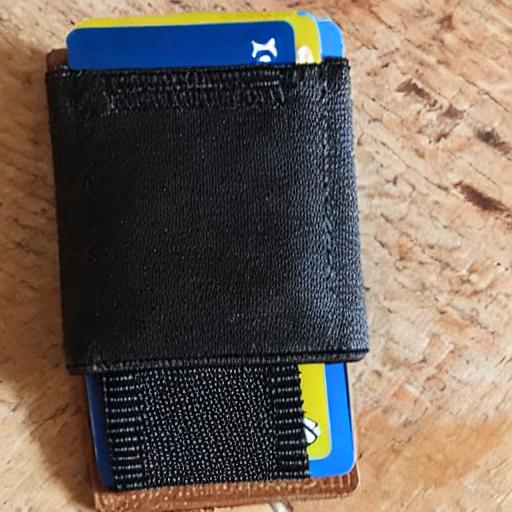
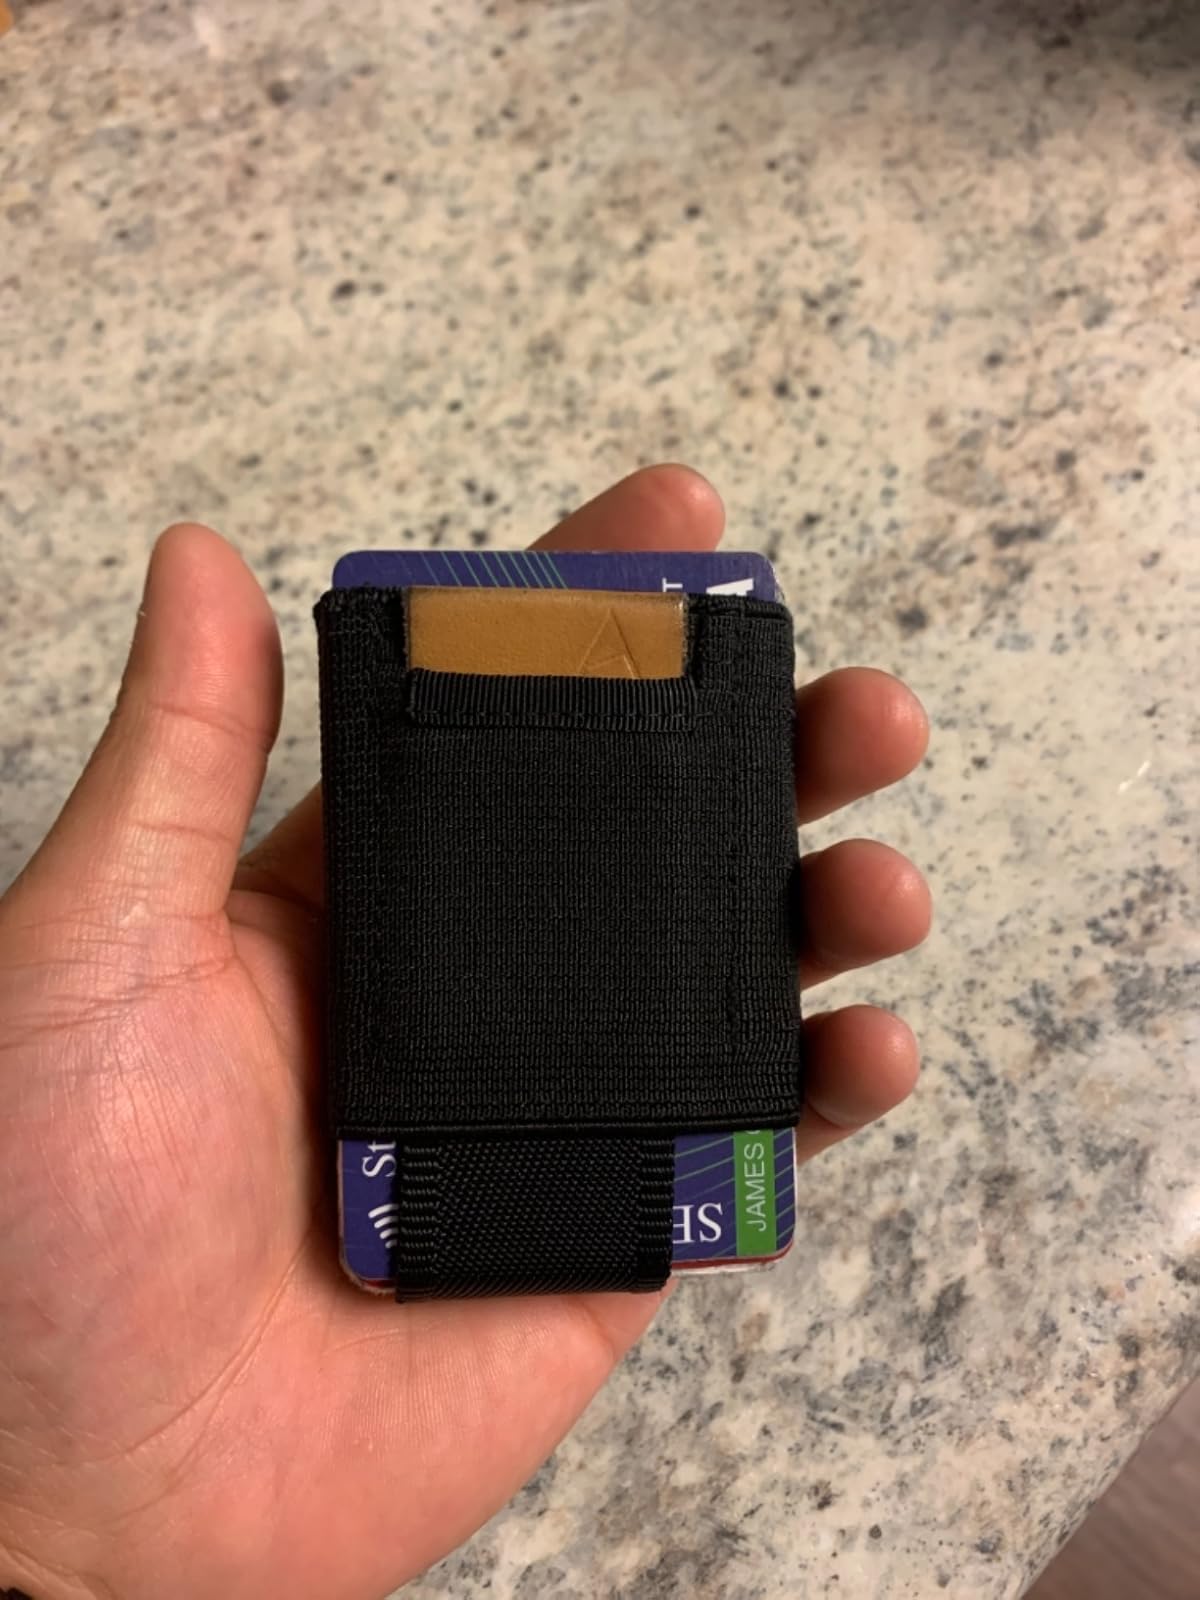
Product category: accessories_wallet
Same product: no